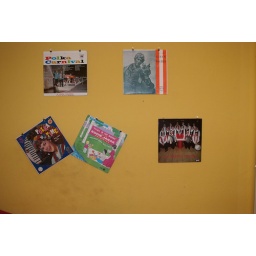
forgot to take pictures; this is the wall by my bed